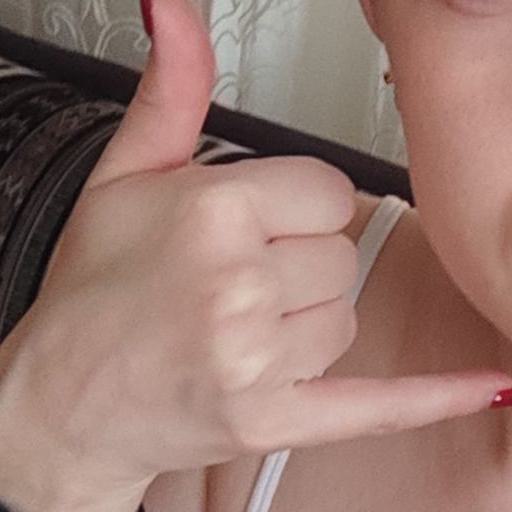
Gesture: call